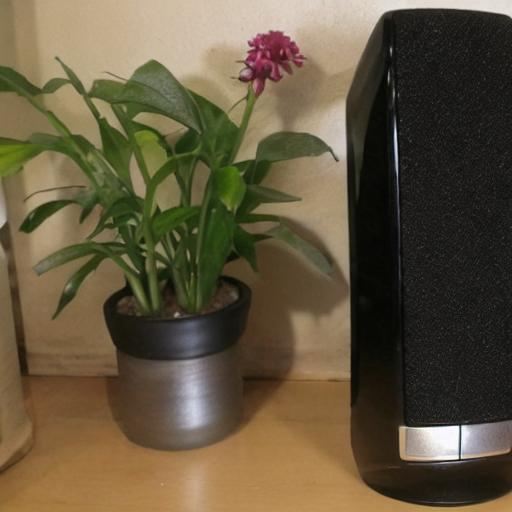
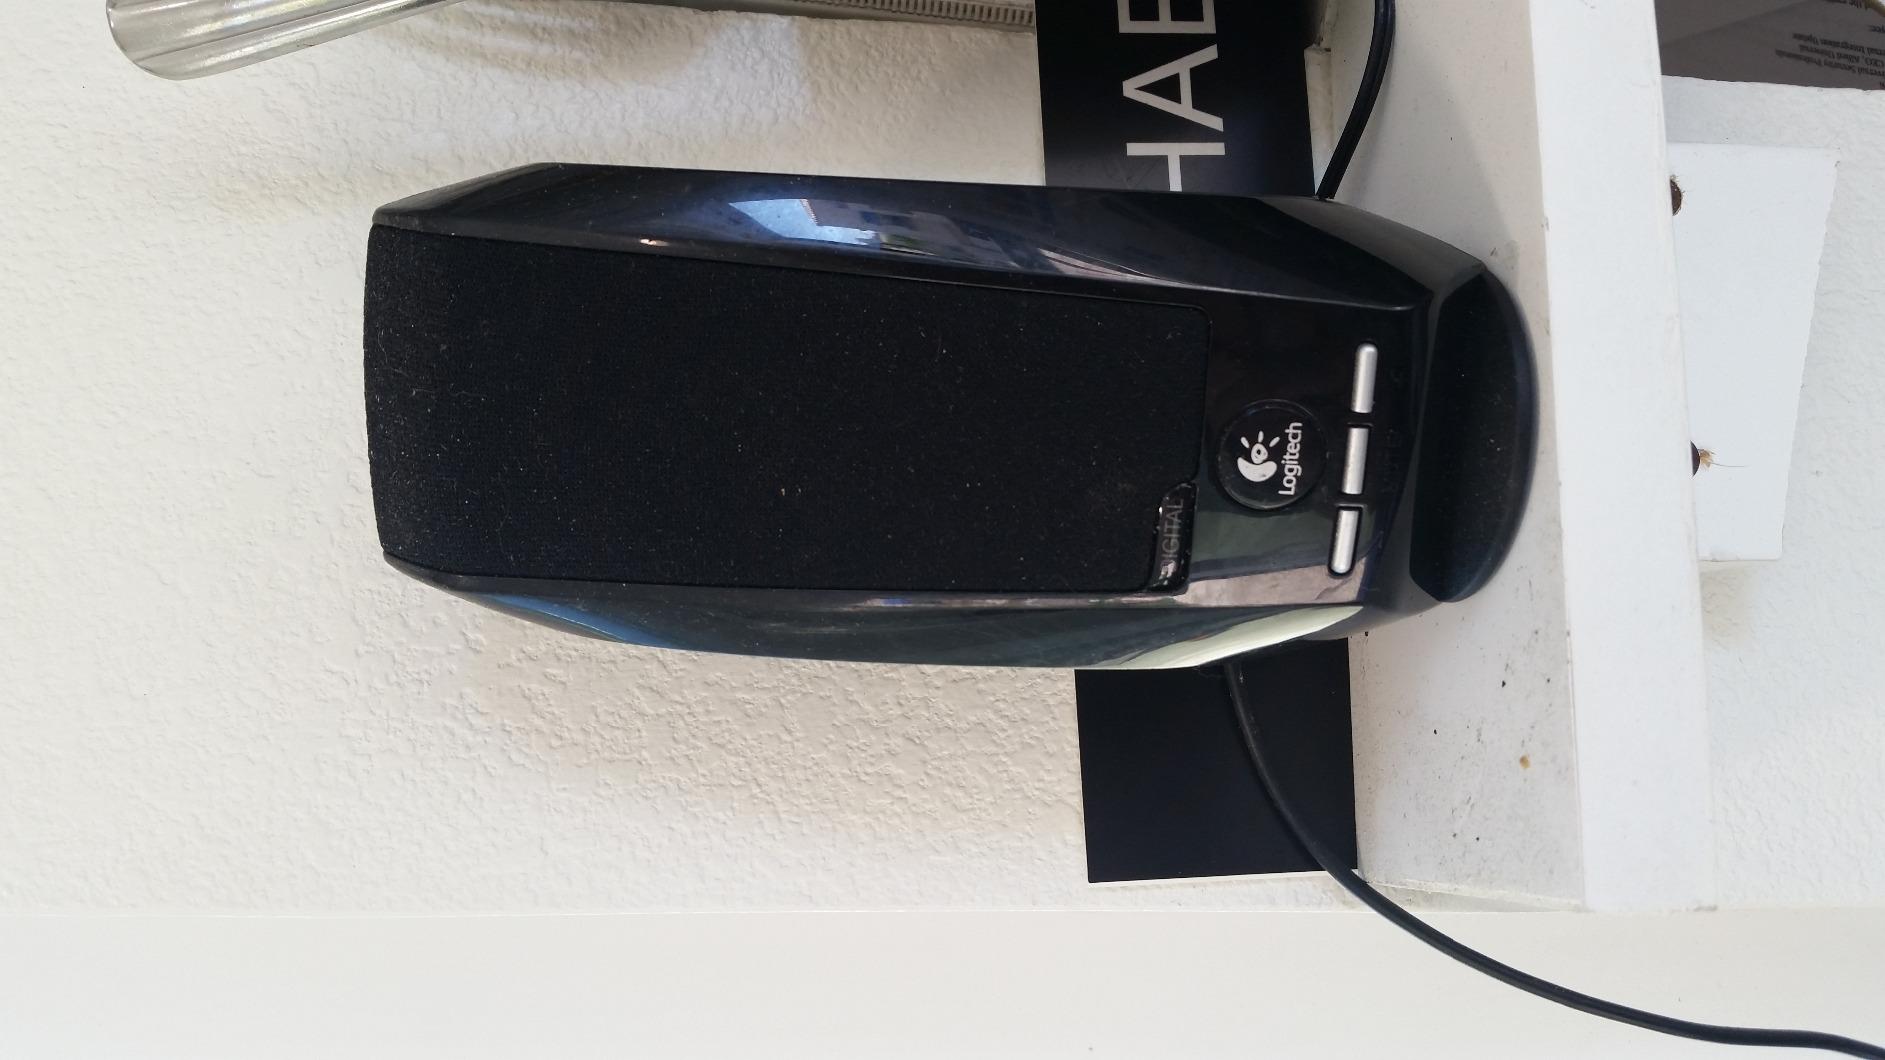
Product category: speaker
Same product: no